Wiele, Pomeranian Voivodeship

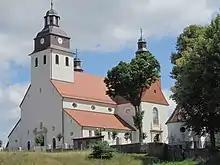
Saint Nicholas church

The museum of Zaborland lies here, displaying local folk art and contemporary Kashubian artistry. The greatest attraction in the area is the Wiele Calvary with station chapels built in 1915.